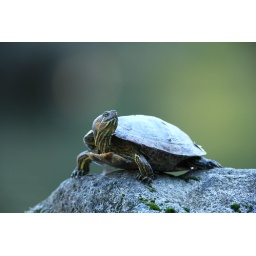
A turtle relaxes on a rock in the Japanese Garden.EOS-1Ds III + 500mm f/4L IS